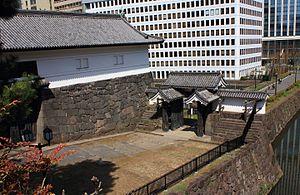
Le château d’Edo, également appelé « château de Chiyoda », est un château sur terrain plat construit en 1457 par Ōta Dōkan. Il fait aujourd'hui partie du palais impérial de Tokyo et se trouve dans l’arrondissement spécial de Chiyoda, à Tokyo, ville alors désignée sous le nom d'Edo, dans le district de Toshima, dans la province de Musashi. C’est ici que Tokugawa Ieyasu a établi le shogunat Tokugawa. C'était la résidence du shogun et l'emplacement du shogunat, et il servit également de capitale militaire pendant la période Edo de l'histoire japonaise. Après la démission du shogun Tokugawa Yoshinobu et la restauration de Meiji, il devint le palais impérial de Tokyo. Quelques douves, murs et remparts du château original subsistent encore de nos jours. Cependant, les terrains étaient bien plus étendus pendant la période Edo, avec la gare de Tokyo et la section Marunouchi de la ville situées à l’intérieur de la limite qu’est le fossé le plus extérieur. Il comprend également le parc Kitanomaru, le Nippon Budokan et d’autres monuments environnants.